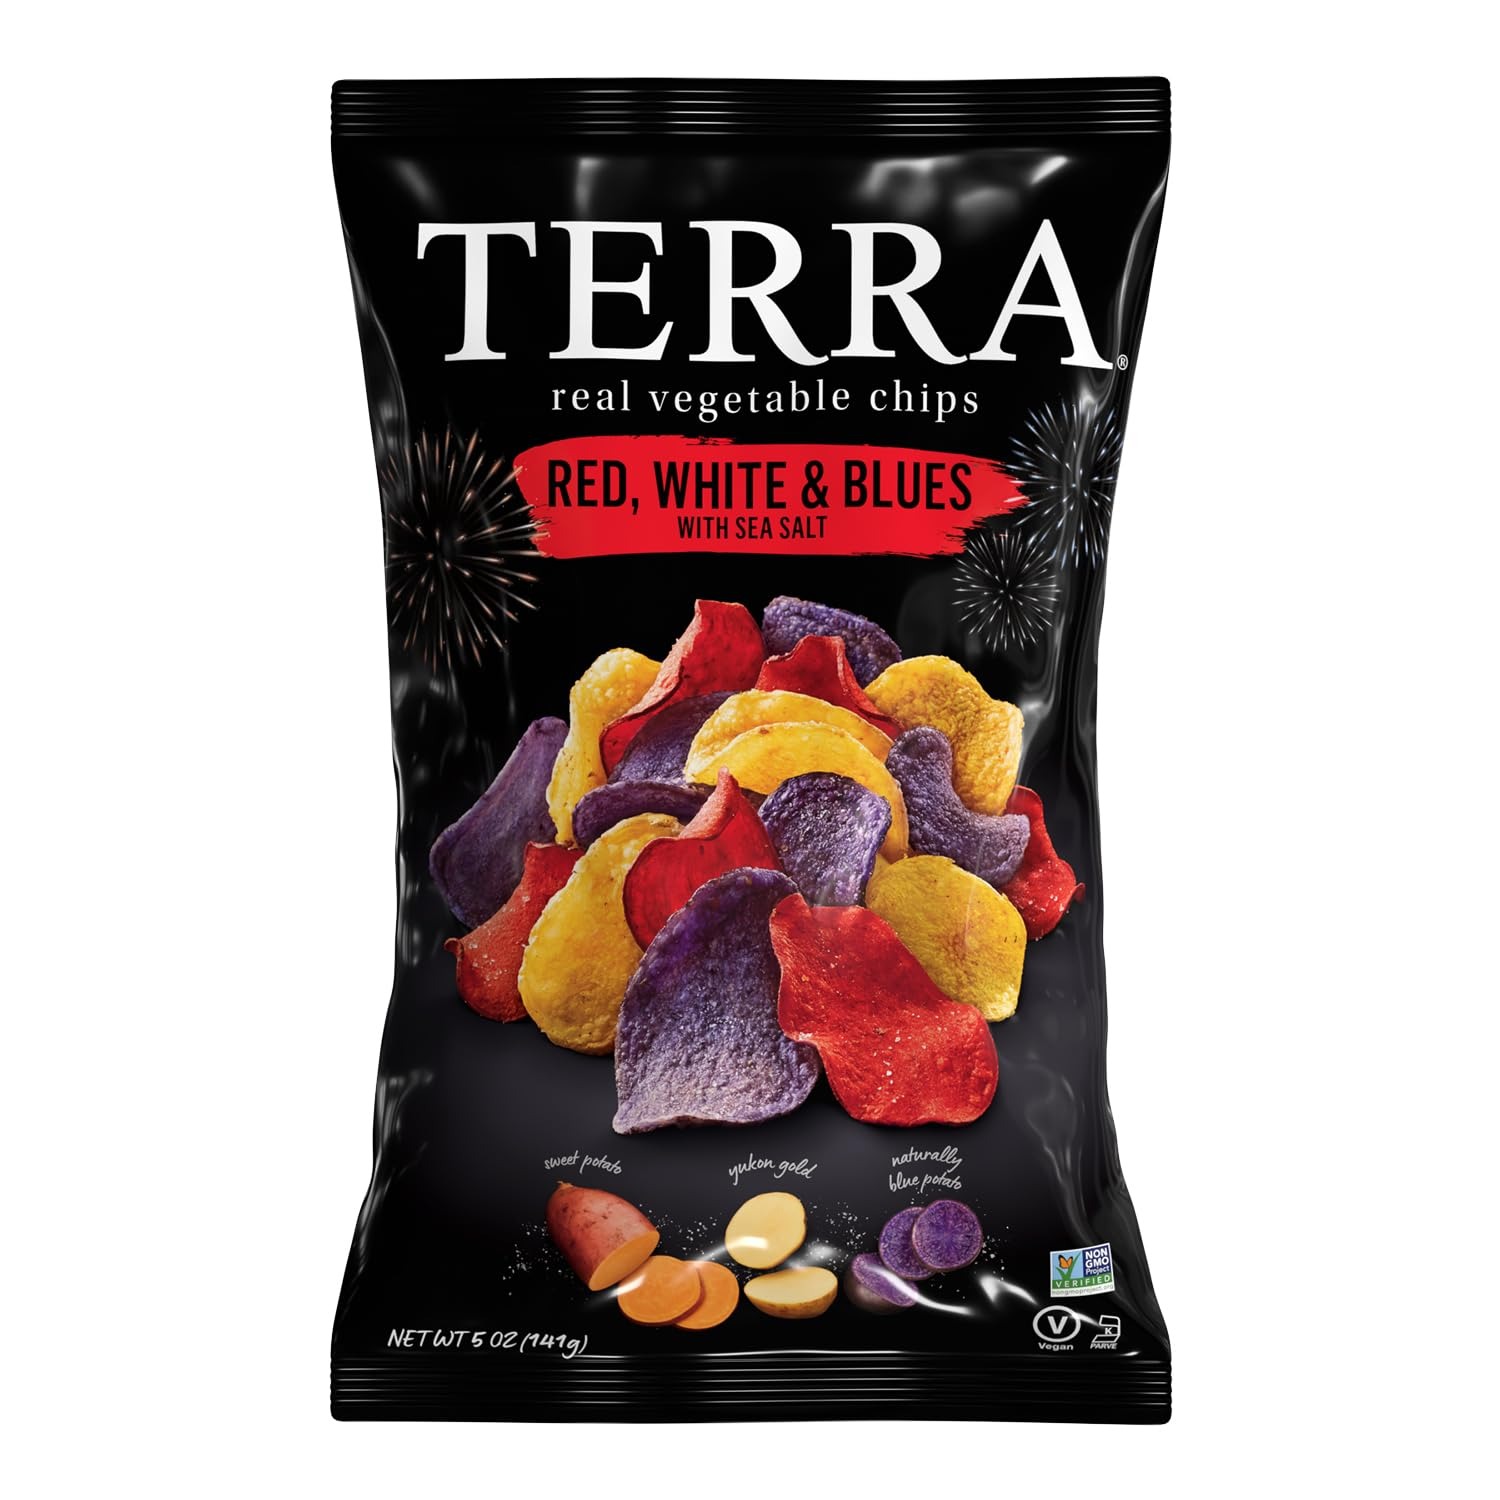
Item Name: Terra Vegetable Chips, Red, White & Blues with Sea Salt Vegetable Chips, 5 Oz (Pack of 12)
Bullet Point 1: A delicious blend of sweet Potato (Beet dipped), Yukon Gold and naturally blue potato
Bullet Point 2: Made with non-GMO ingredients, Gluten Free and Kosher certified
Bullet Point 3: A patriotic blend of terra’s favorite vegetable chips, including the unique to Terra ‘Blues’
Bullet Point 4: 0 mg of cholesterol and 0 mg of trans fat and no artificial flavors
Bullet Point 5: Contains twelve 5 oz. bags of Terra Vegetable Chips
Value: 60.0
Unit: Ounce

Price: 5.05